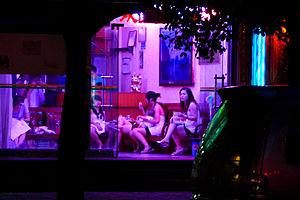
La prostitution en république populaire de Chine fut longtemps réprimée par le Parti communiste chinois.